Cubix - Robots for Everyone: Race 'N Robots

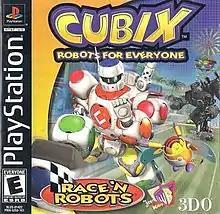
PlayStation Cover Art

Cubix: Robots for Everyone: Race 'n Robots is a 2001 racing game developed by Blitz Games and published by The 3DO Company, based on the "Cubix: Robots for Everyone" television series.